Marko Blagojević (born 1974)

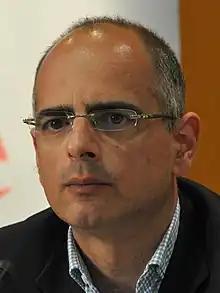
Blagojević in 2015

Marko Blagojević (born 20 April 1974) is a Serbian politician who served as minister for public investments from 2022 to 2024.